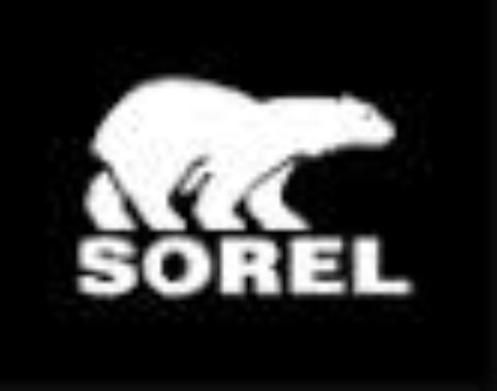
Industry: Clothes